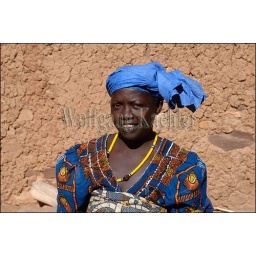
Mali, near bandiagara, dogon country, songho dogon village, portrait of dogan woman with colorful dress and head dress